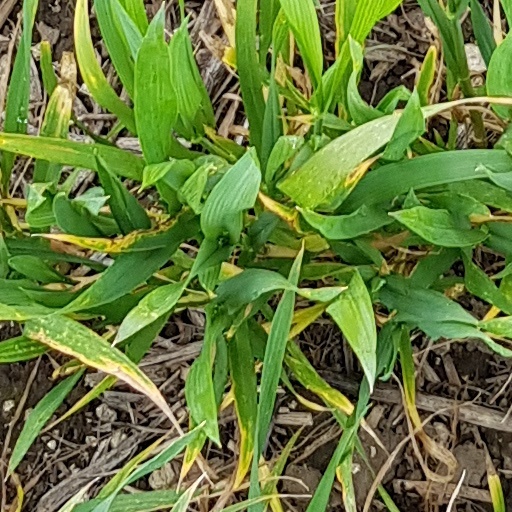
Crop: wheat